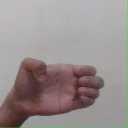
अक्षर: ख